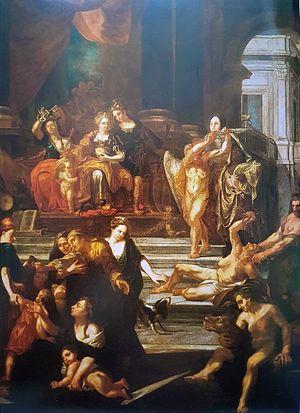
Théodore-Edmond Plumier, né à Liège le 8 mars 1671 et mort à Liège le 27 décembre 1733 est un peintre portraitiste liégeois et un peintre de sujets religieux et allégoriques de la fin du XVIIᵉ et du début du XVIIIᵉ siècle. Avec Jean-Baptiste Coclers, Paul-Joseph Delcloche, Nicolas de Fassin, Léonard Defrance et Pierre-Michel de Lovinfosse, il est l'un des plus importants peintres baroques du XVIIIᵉ siècle de la principauté de Liège.